Meany Lodge

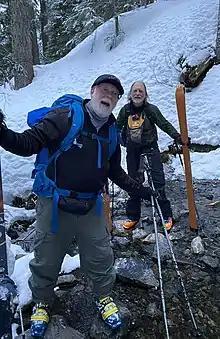
backcountry skiers crossing a stream

Much like the first skiers to visit the Martin area, ski touring is still practiced. Today's skiers use Randonee, Telemark, and Alpine Touring bindings. Touring gear at Meany is especially common in the weeks before the annual Patrol Race.